French Revolutionary Army

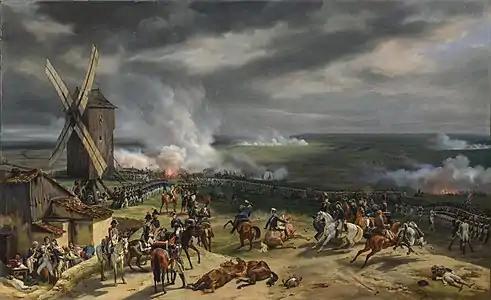
The Battle of Valmy (1792) was a decisive victory for the French.

The French struck first, with an invasion of the Austrian Netherlands proposed by foreign minister Charles François Dumouriez. This invasion soon turned into a debacle when it was found that the hastily trained Revolutionary forces were badly disorganized and disobedient: on one occasion, troops murdered their general to avoid a battle; on another, troops insisted on putting their commander's orders to a vote. The Revolutionary forces retreated from the Austrian Netherlands in disarray.